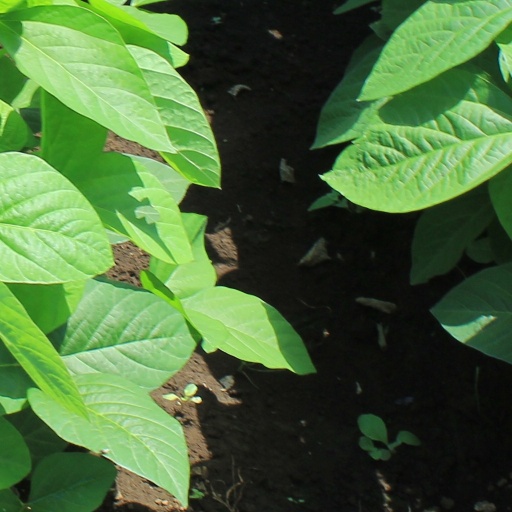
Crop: soybean